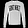
Label: Pullover